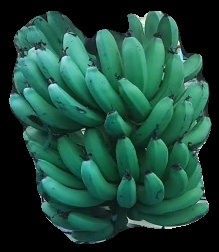
Variety: pachbale
Grade: grade3